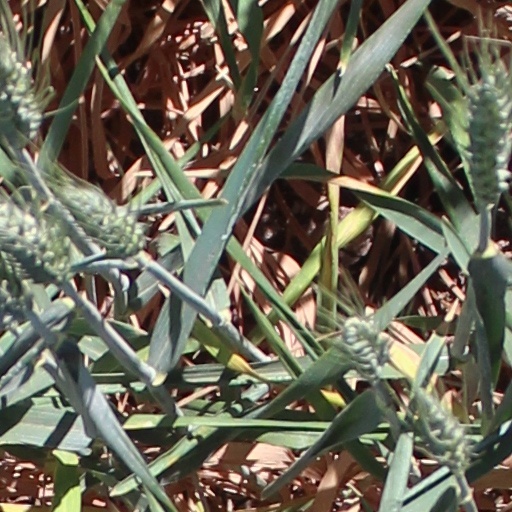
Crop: wheat